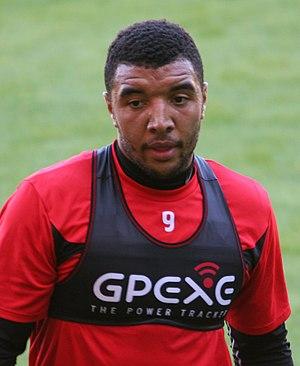
Troy Matthew Deeney est un footballeur anglais qui occupe les rôles d'attaquant et de capitaine au Watford FC.